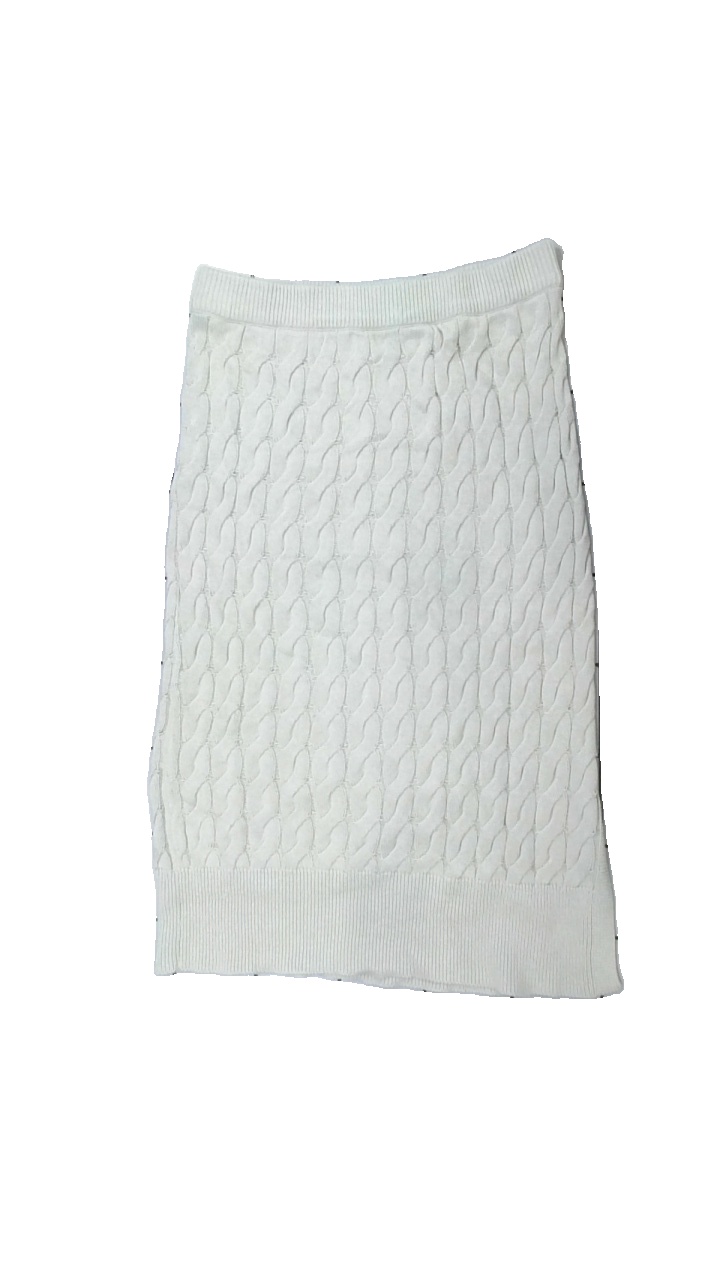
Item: Skirt (Ladies)
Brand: Stockhlm
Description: beige kjol med stickade "flätor/skruvar"
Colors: Beige
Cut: Regular
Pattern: Other
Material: ?
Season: All
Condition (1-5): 5
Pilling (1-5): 5
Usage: Reuse
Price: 50-100